Ghana Must Go (film)

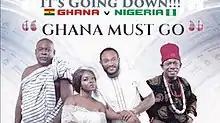

Ghana Must Go is a 2016 Ghana-Nigerian romantic comedy film, directed by Frank Rajah Arase. It stars Yvonne Okoro, Blossom Chukwujekwu and Nkem Owoh. The film tells a story of two lovers of different countries on origin, and the challenges they faced especially from parents after disclosing their intention of getting married. This is the second film from Desamour Company, since Contract (2012 film) The film was screened privately at Filmhouse Cinemas, Surulere in May 2016.